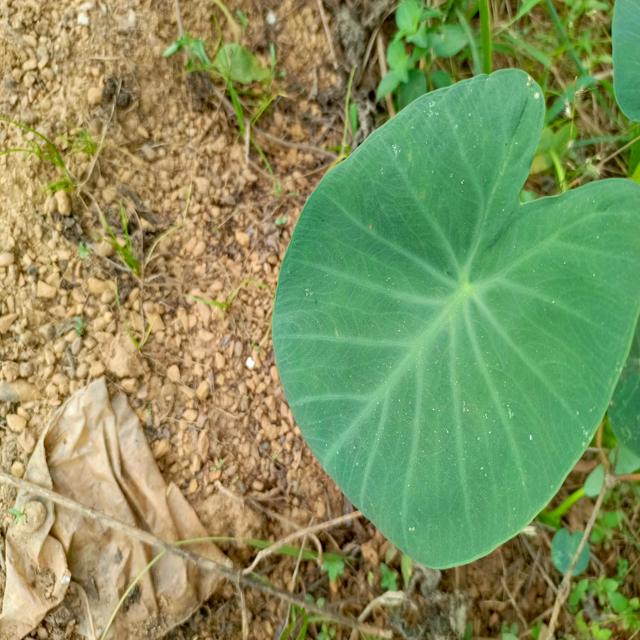
Label: Healthy